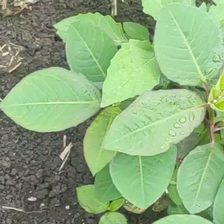
Weed species: Moti_dudhi(Euphorbia_geneculata_L)